List of U.S. states and territories by incarceration and correctional supervision rate

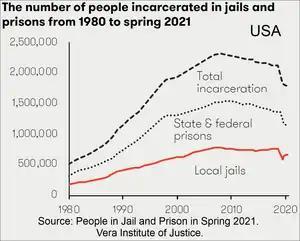
US timeline graphs of number of people incarcerated in jails and prisons.

On January 1, 2008 more than 1 in 100 adults in the United States were in prison or jail. Total U.S. incarceration peaked in 2008. The U.S. incarceration rate was the highest in the world in 2008. It is no longer the highest rate.